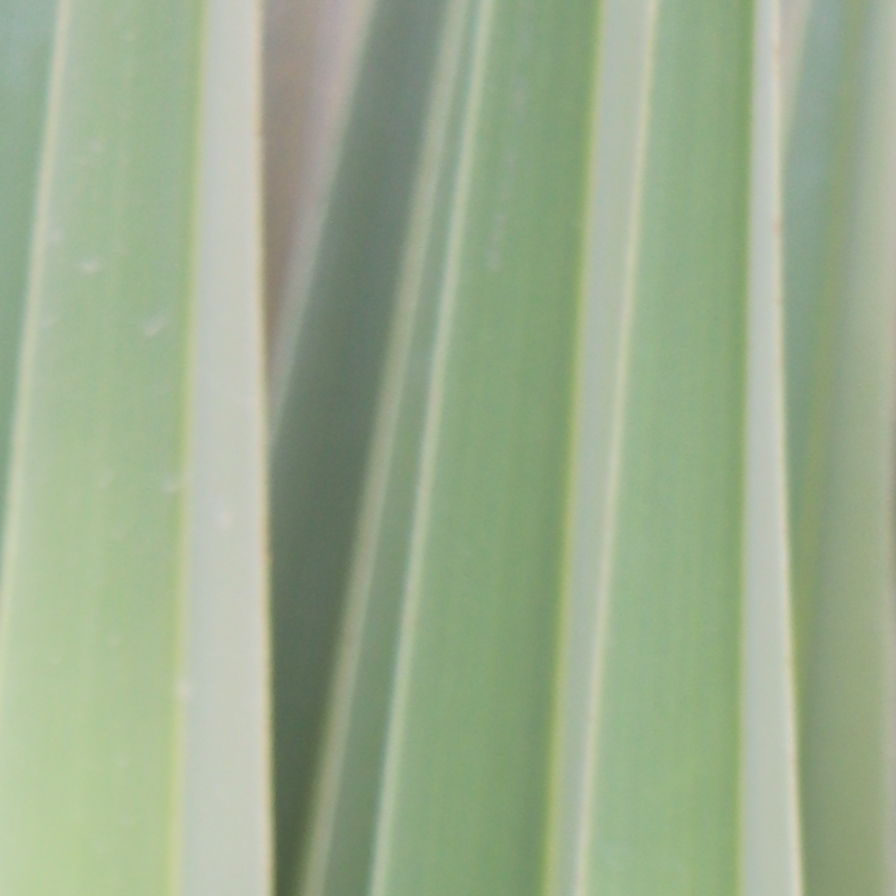
Label: Healthy